Dresden–Werdau railway

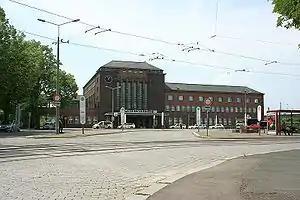
The entrance building of Zwickau Hauptbahnhof, which was opened in 1936

The Hohenstein-Ernstthal–Oelsnitz Tramway, an interurban, had its starting point on the forecourt of Hohenstein-Ernstthal station from 1913 to 1960.